United States Senate Select Committee on Improper Activities in Labor and Management

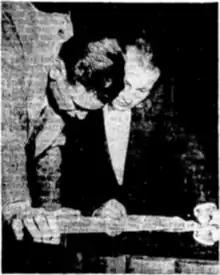
In April 1956 "The Oregonian" ran a series reporting its investigation of corruption involving the Teamsters and local officials. The series would ultimately win the Pulitzer Prize, and lead to the indictment of several officials, and the conviction and removal from office of district attorney William Langley (left). This Associated Press photo depicts Langley reading the "Oregonian's" initial report the day it was published.

The Select Committee focused its attention for most of 1957 on the Teamsters union. Teamsters President Dave Beck fled the country for a month to avoid its subpoenas before returning in March 1957. The Select Committee had a difficult time investigating the Teamsters. Four of the paper locals were dissolved to avoid committee scrutiny, several Teamster staffers provided verbal testimony which differed substantially from their prior written statements (the Select Committee eventually charged six of them with contempt of Congress), and union records were lost or destroyed (allegedly on purpose). In Oregon, "The Oregonian" newspaper ran a series of investigative pieces that earned reporters a Pulitzer Prize, and prosecutors indicted about 30 people. Working with the FBI, the Select Committee electrified the nation when on February 22, 1957, wiretaps were played in public before a national television audience in which Dio and Hoffa discussed the creation of even more paper locals, including the establishment of a paper local to organize New York City's 30,000 taxi cab drivers and use the charter as a means of extorting money from a wide variety of employers. The 1957 hearings opened with a focus on corruption in Portland, Oregon, and featured the testimony of Portland crime boss Jim Elkins. With the support of 70 hours of taped conversations, Elkins described being approached by two Seattle gangsters about working with the Teamsters to take over Portland vice operations. The colorful testimony brought the committee's investigations national media attention from the outset. As 1.2 million viewers watched on live television, evidence was unearthed over the next few weeks of a mob-sponsored plot in which Oregon Teamsters unions would seize control of the state legislature, state police, and state attorney general's office through bribery, extortion and blackmail. On March 14, 1957, Jimmy Hoffa was arrested for allegedly trying to bribe an aide to the Select Committee. Hoffa denied the charges (and was later acquitted), but the arrest triggered additional investigations and more arrests and indictments over the following weeks. Less than a week later, Beck admitted to receiving an interest-free $300,000 loan from the Teamsters which he had never repaid, and Select Committee investigators claimed that loans to Beck and other union officials (and their businesses) had cost the Teamsters more than $700,000. Beck appeared before the Select Committee for the first time on March 25, 1957, and notoriously invoked his Fifth Amendment right against self-incrimination 117 times. Beck was called before the McClellan Committee again in May 1957, and additional interest-free loans and other potentially illegal and unethical financial transactions exposed. Based on these revelations, Beck was indicted for tax evasion on May 2, 1957.